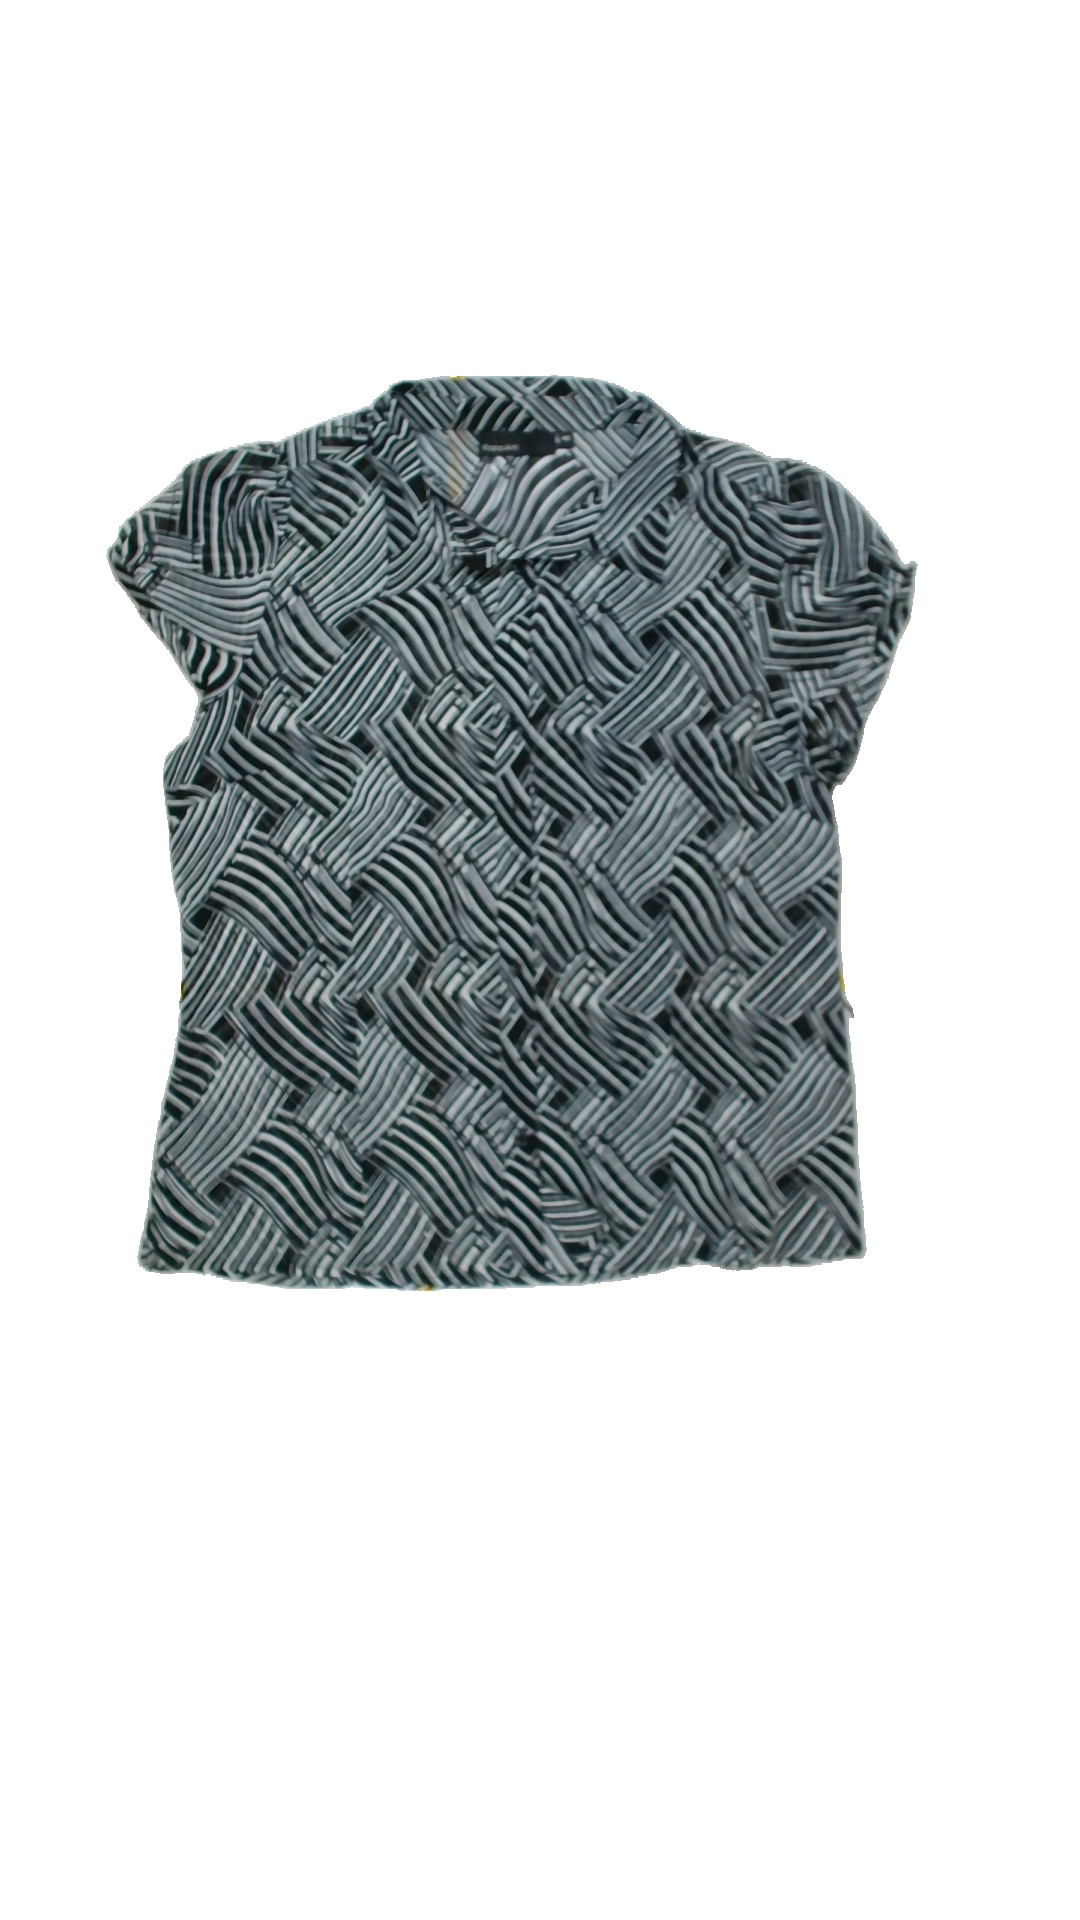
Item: Blouse (Ladies)
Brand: Kappahl
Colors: Black, White
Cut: Tight
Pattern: Striped
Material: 100% Poly
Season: All
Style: No trend
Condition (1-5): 5
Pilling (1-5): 5
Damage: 0
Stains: No
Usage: Reuse
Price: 50-100